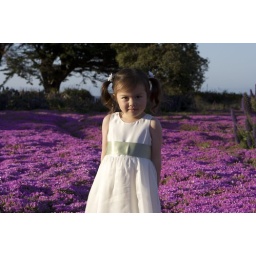
Abigail in a field of flowers in Pacific Grove by Monterey Bay